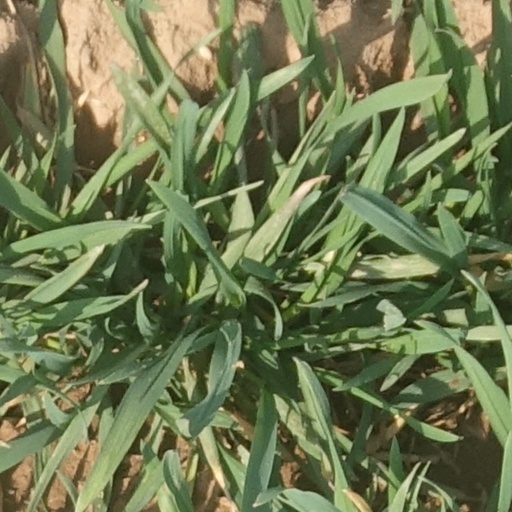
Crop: wheat